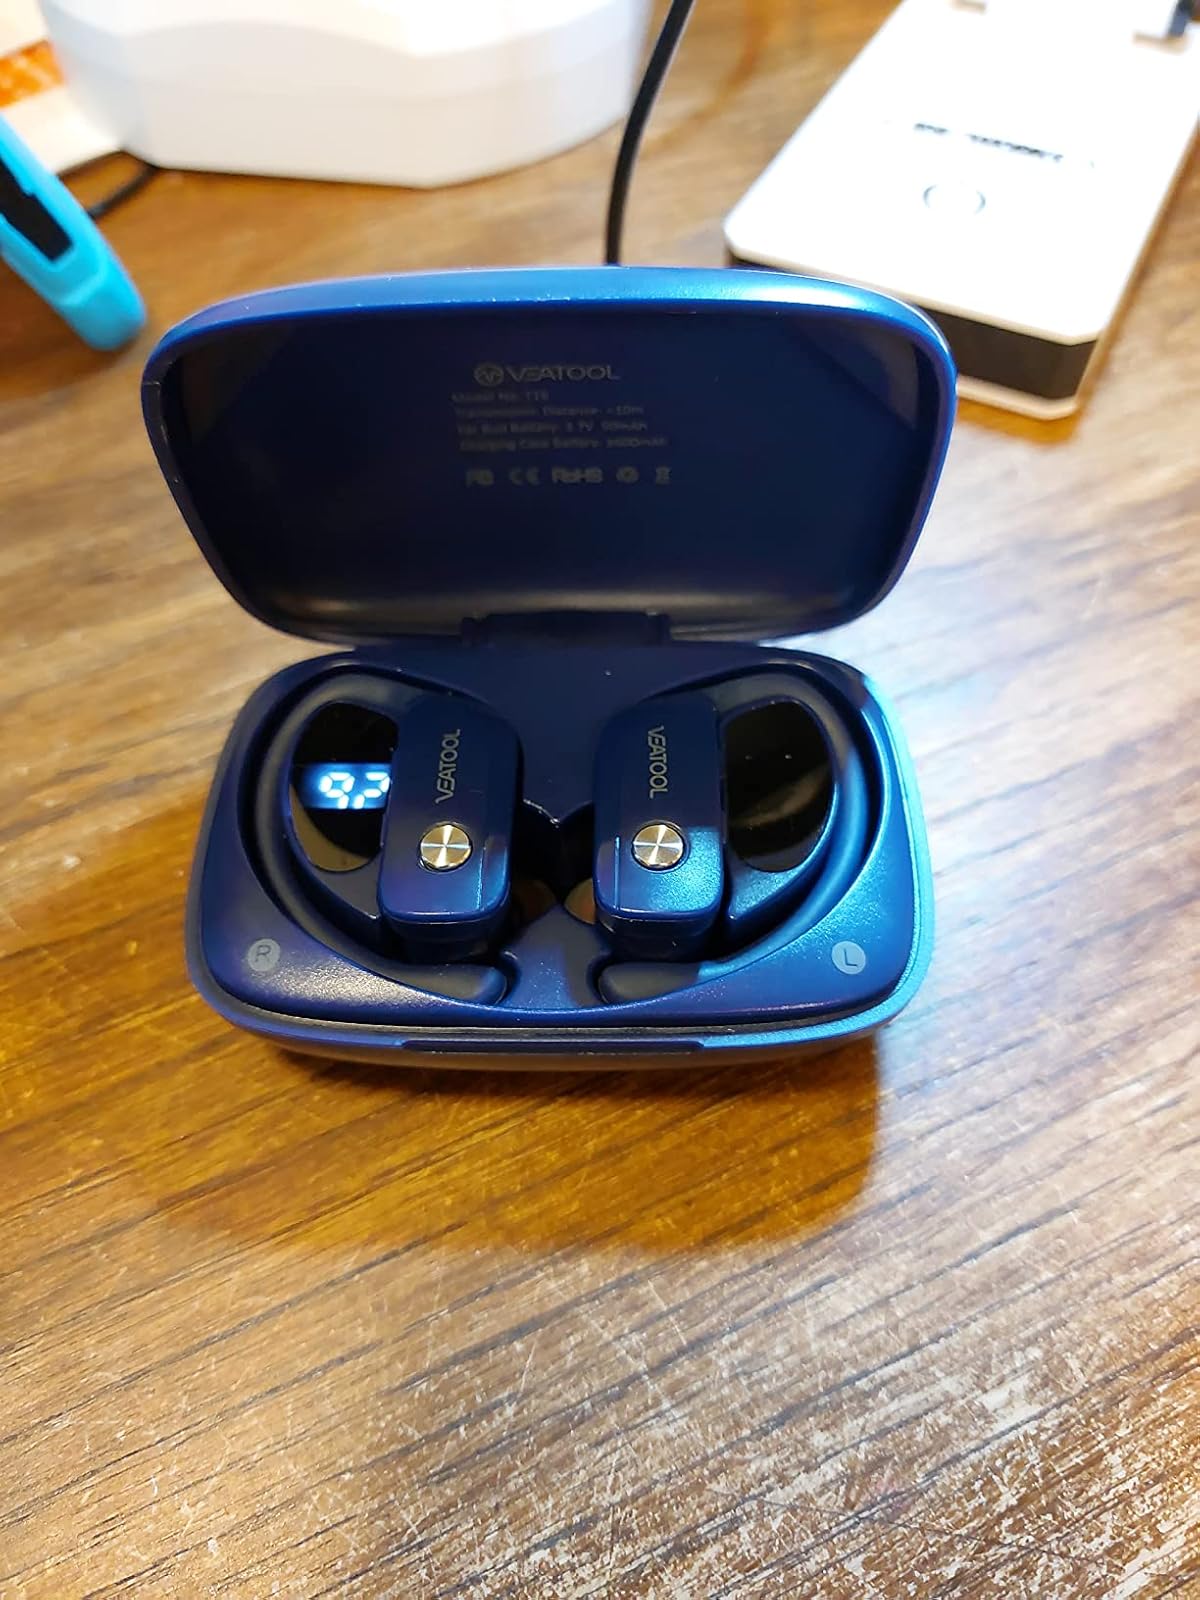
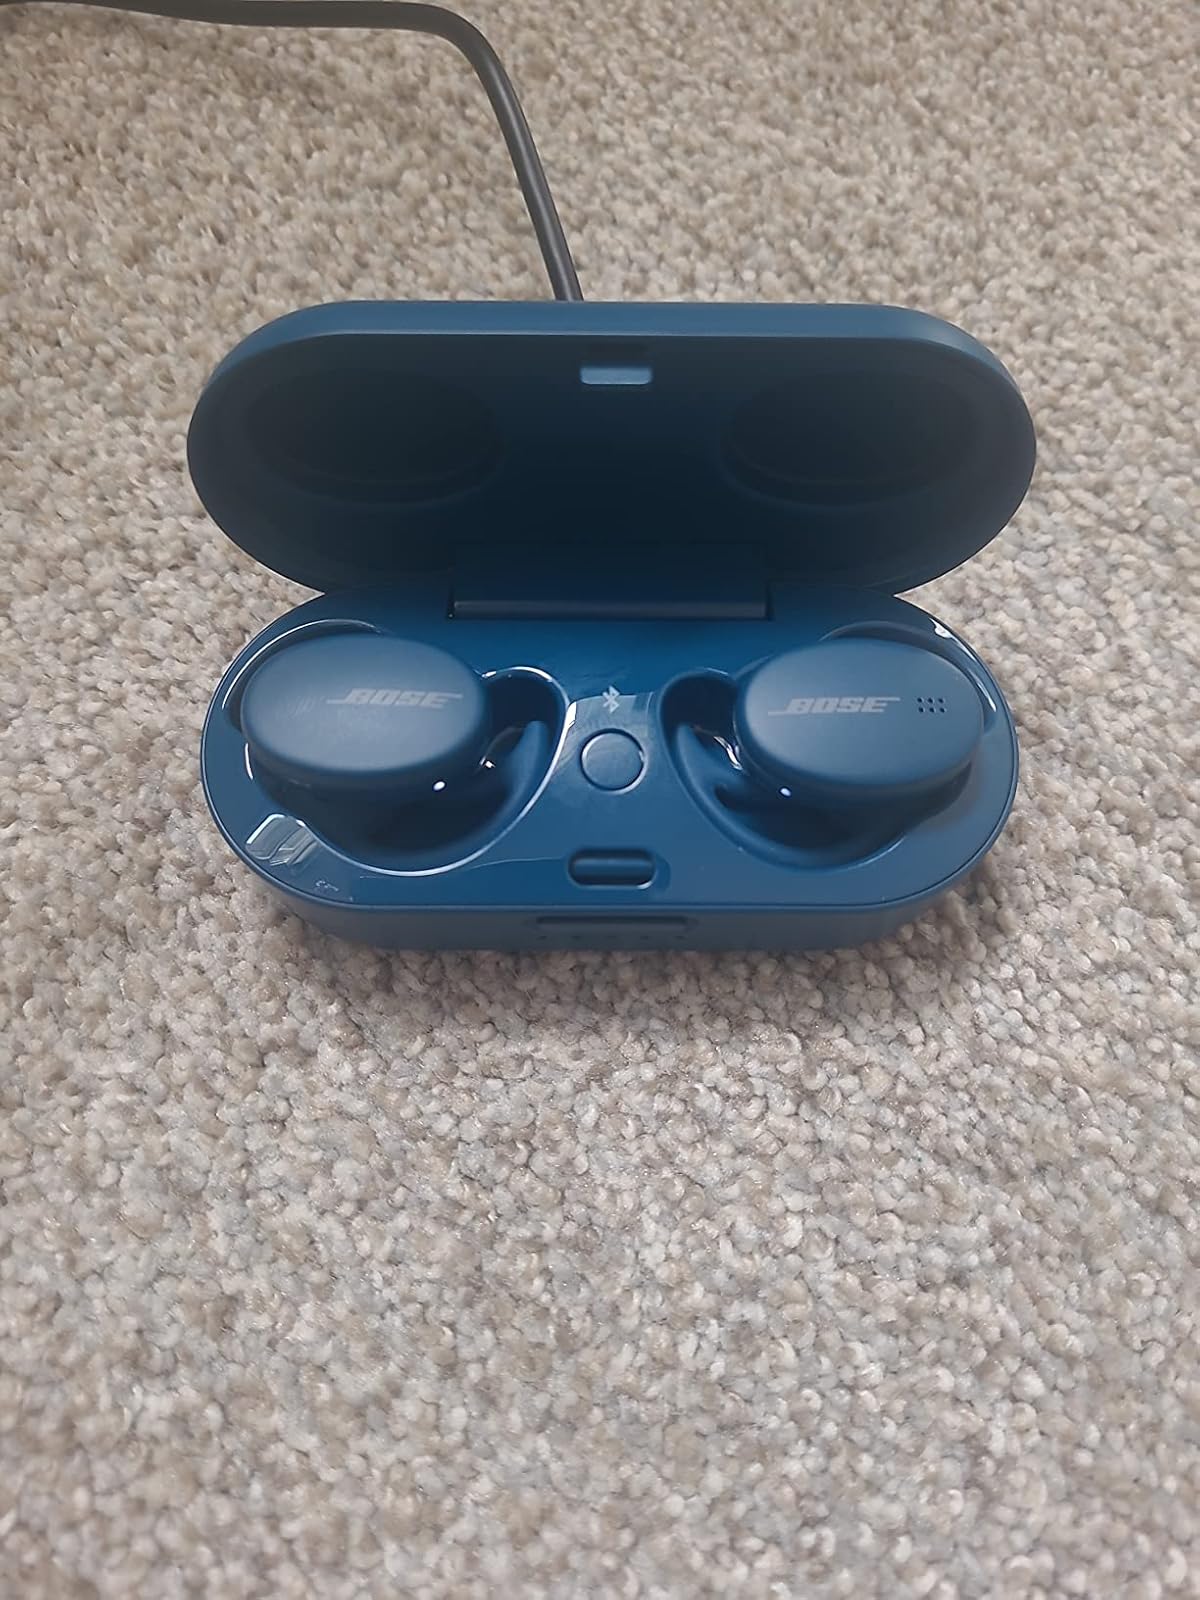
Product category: earbuds
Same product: no